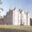
Label: castle